Andres Bonifacio College

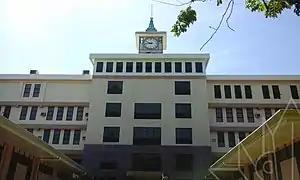
Graduate and Professional School Building at the College Park campus

Andres Bonifacio College was founded in 1940 as Andres Bonifacio Institute by Amando B. Amatong and Felicidad S. Amatong. The college was named after Andres Bonifacio, a revolutionary leader, to which Amando himself found inspiration being born to poverty in Dalaguete, Cebu. The original location of ABI used to be in what is now Festival Shopping Arcade 1 in Rizal Avenue corner Magsaysay Street, Barangay Central.